Dillon Baxter

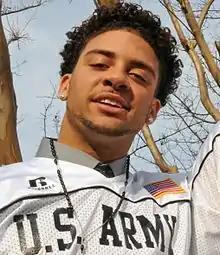
Baxter in 2009

Dillon Baxter (born October 23, 1991) is an American former college football running back and wide receiver.